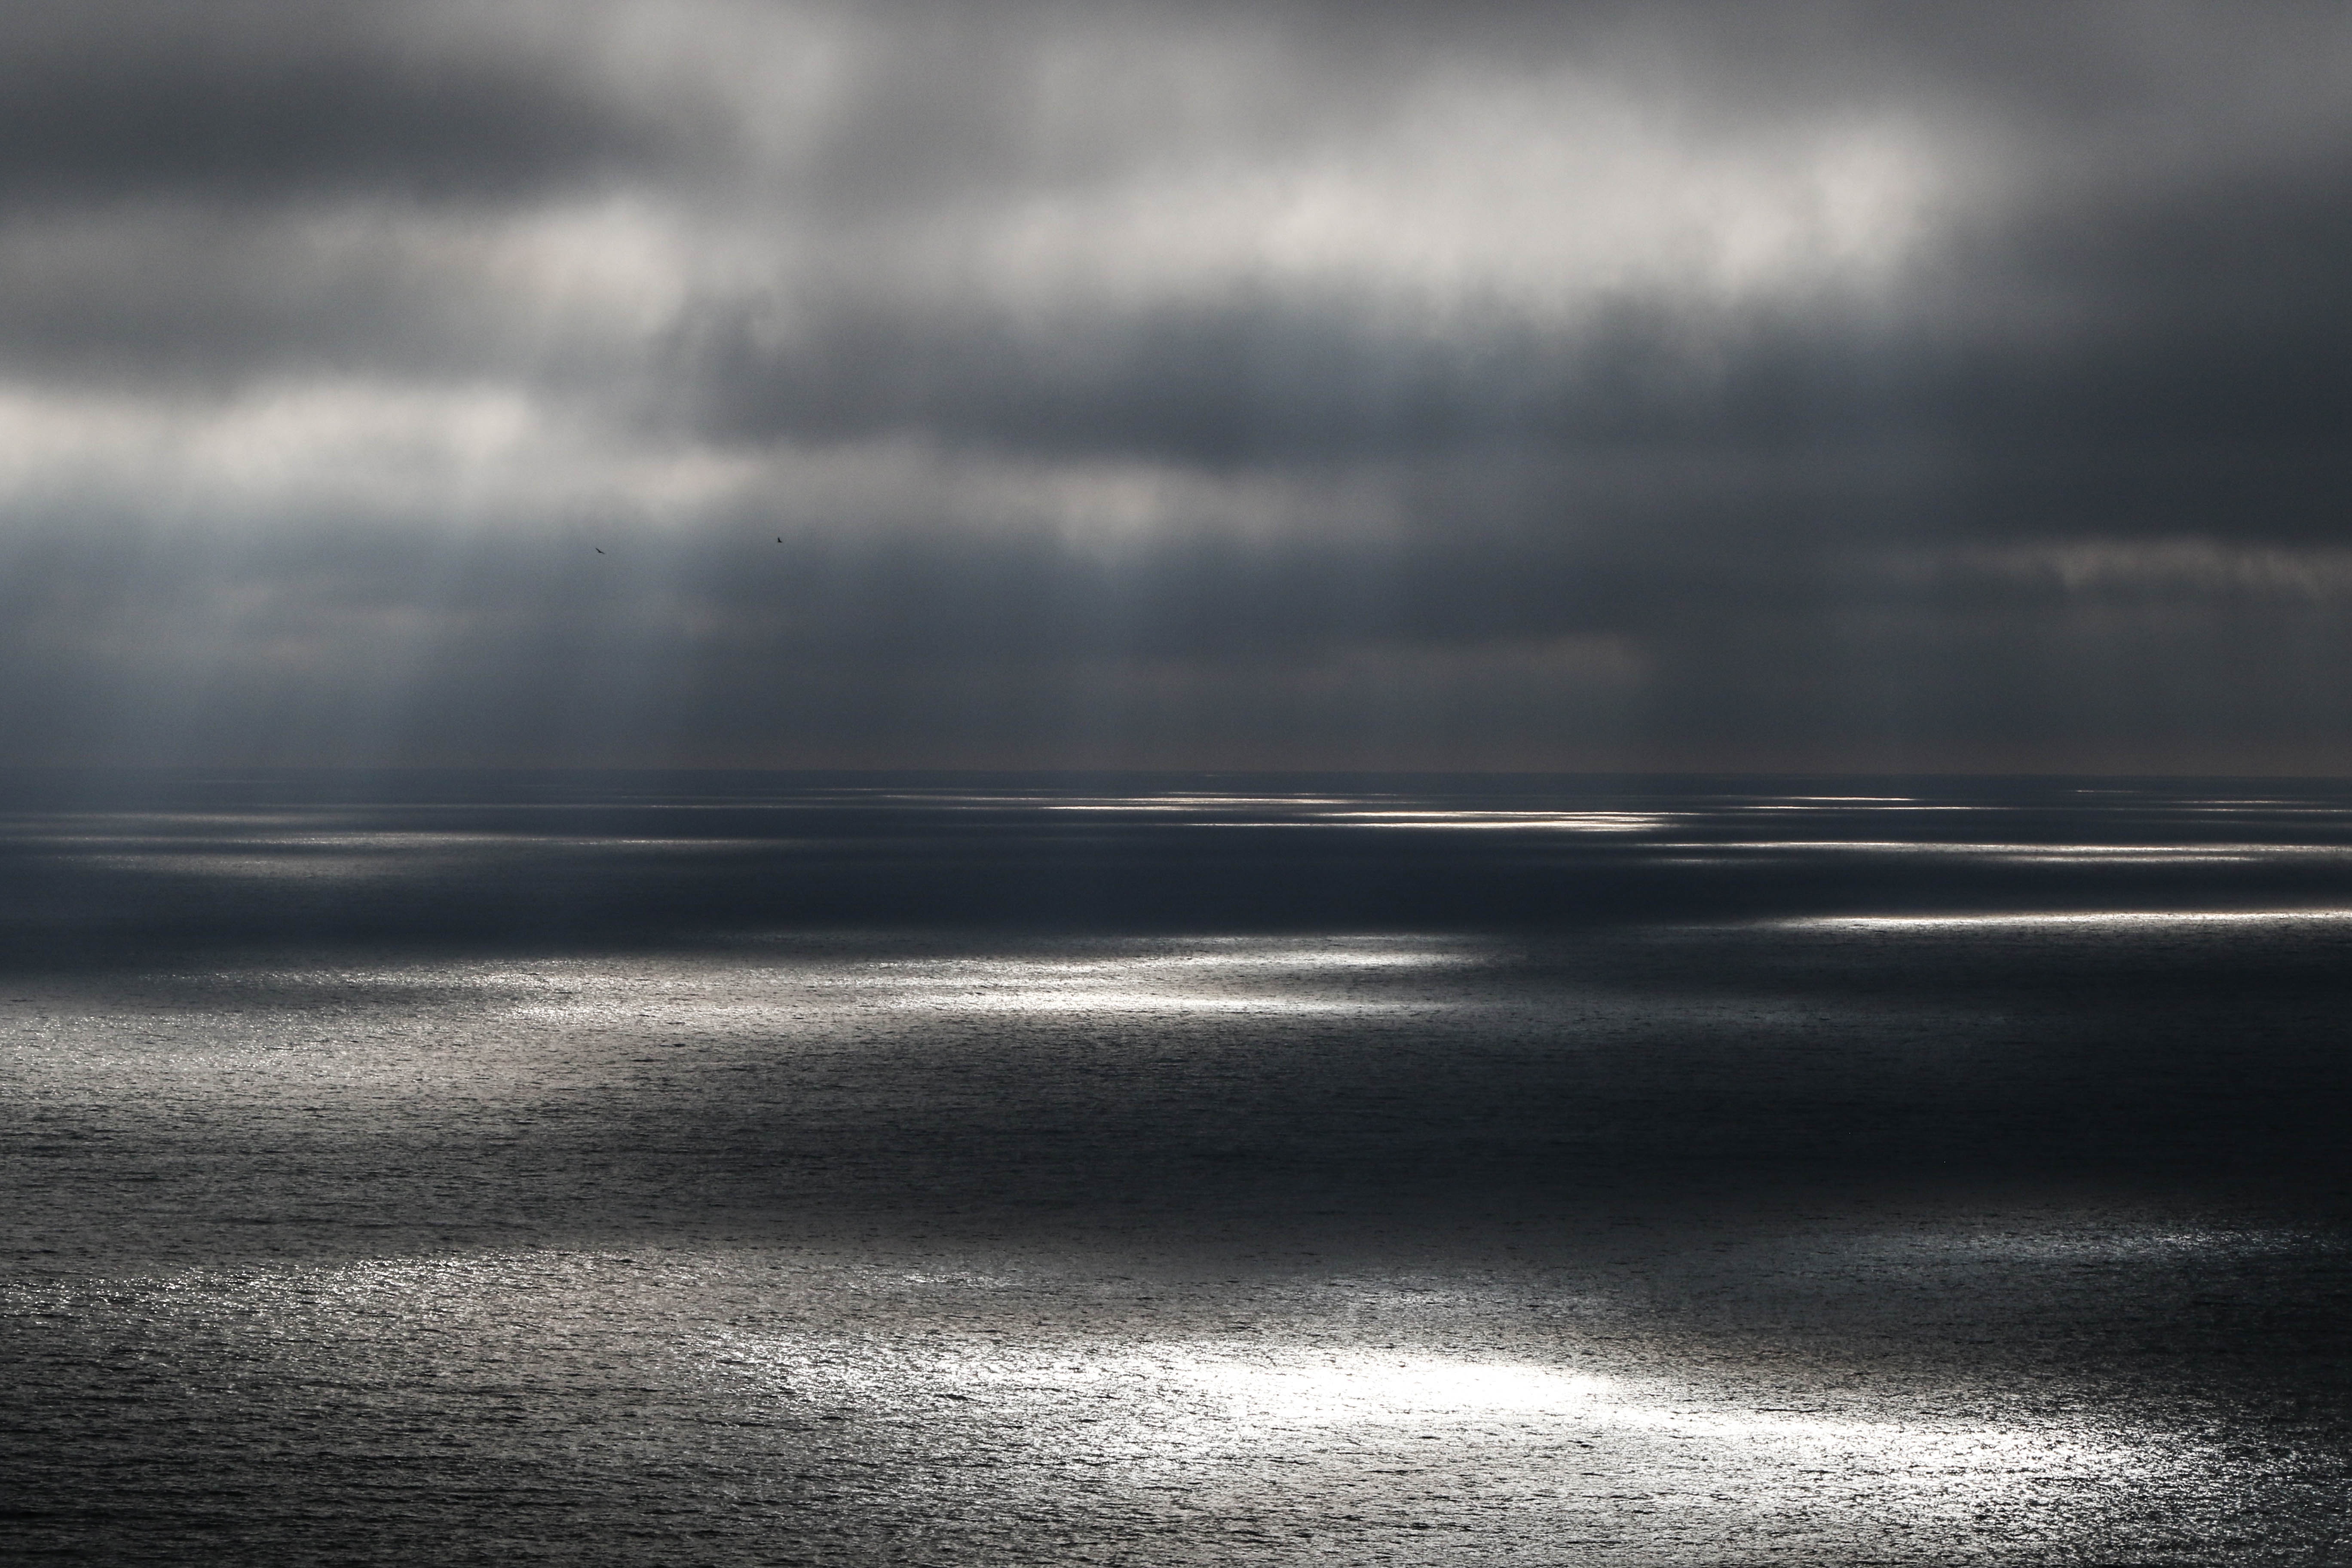
beach, sea, coast, sand, ocean, horizon, light, cloud, black and white, sky, sunrise, sunset, sunlight, morning, shore, wave, dawn, atmosphere, dusk, reflection, weather, darkness, monochrome, material, body of water, meteorological phenomenon, monochrome photography, atmospheric phenomenon, wind wave